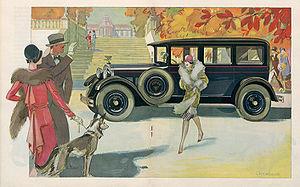
L'Adler Standard 6 est une voiture automobile présentée au Salon de Berlin en octobre 1926 dont elle fut la principale nouveauté. Le modèle est produit jusqu'en 1934.